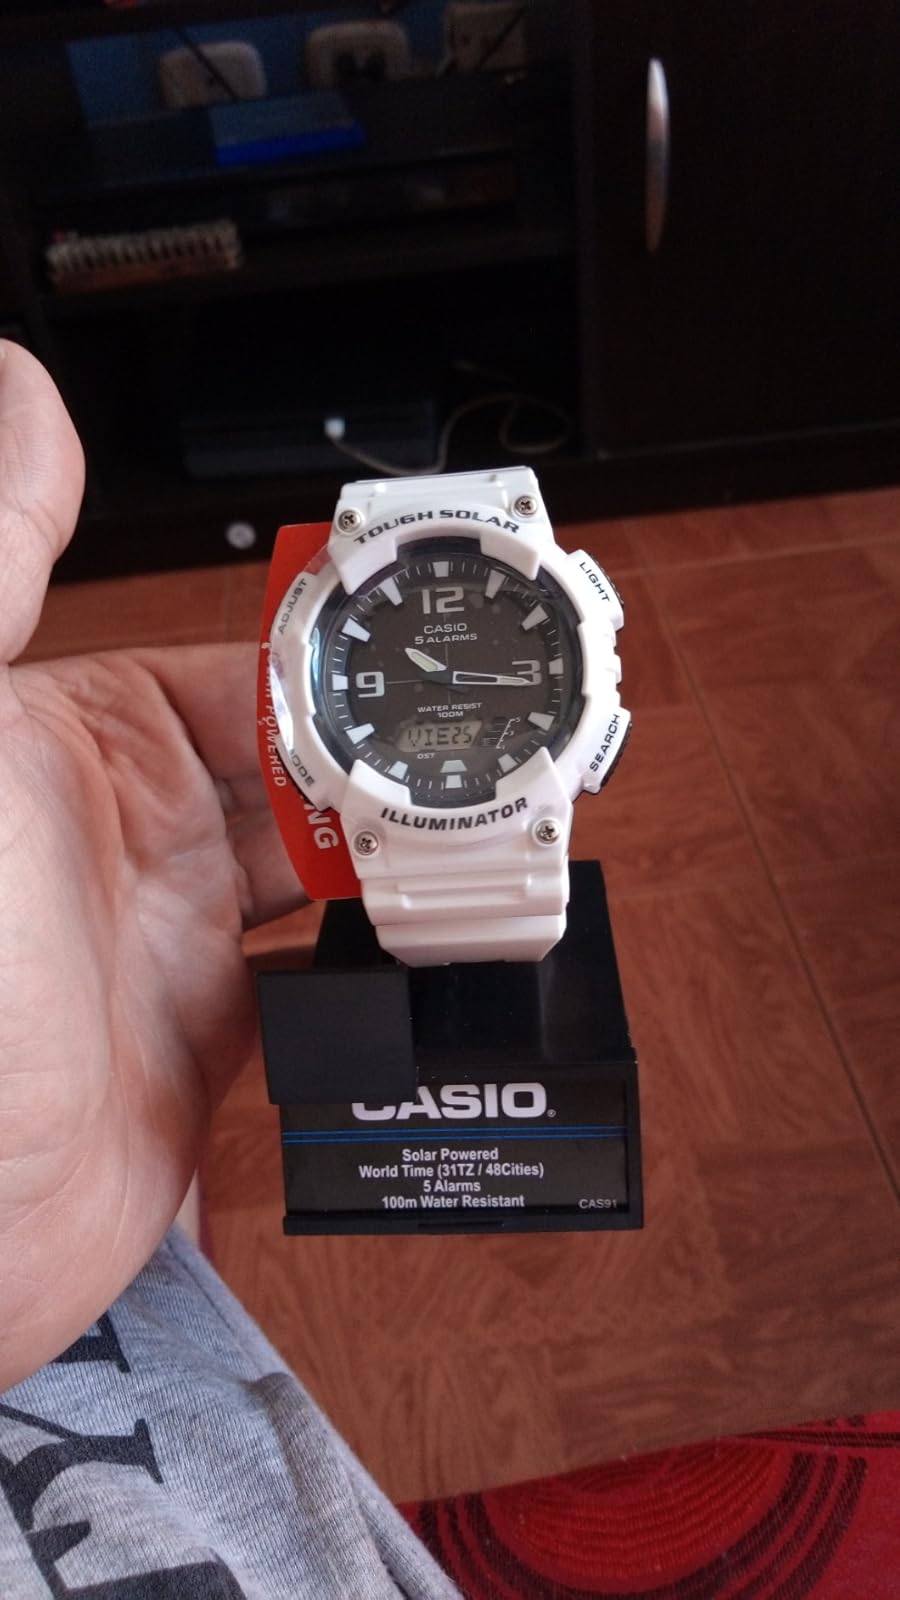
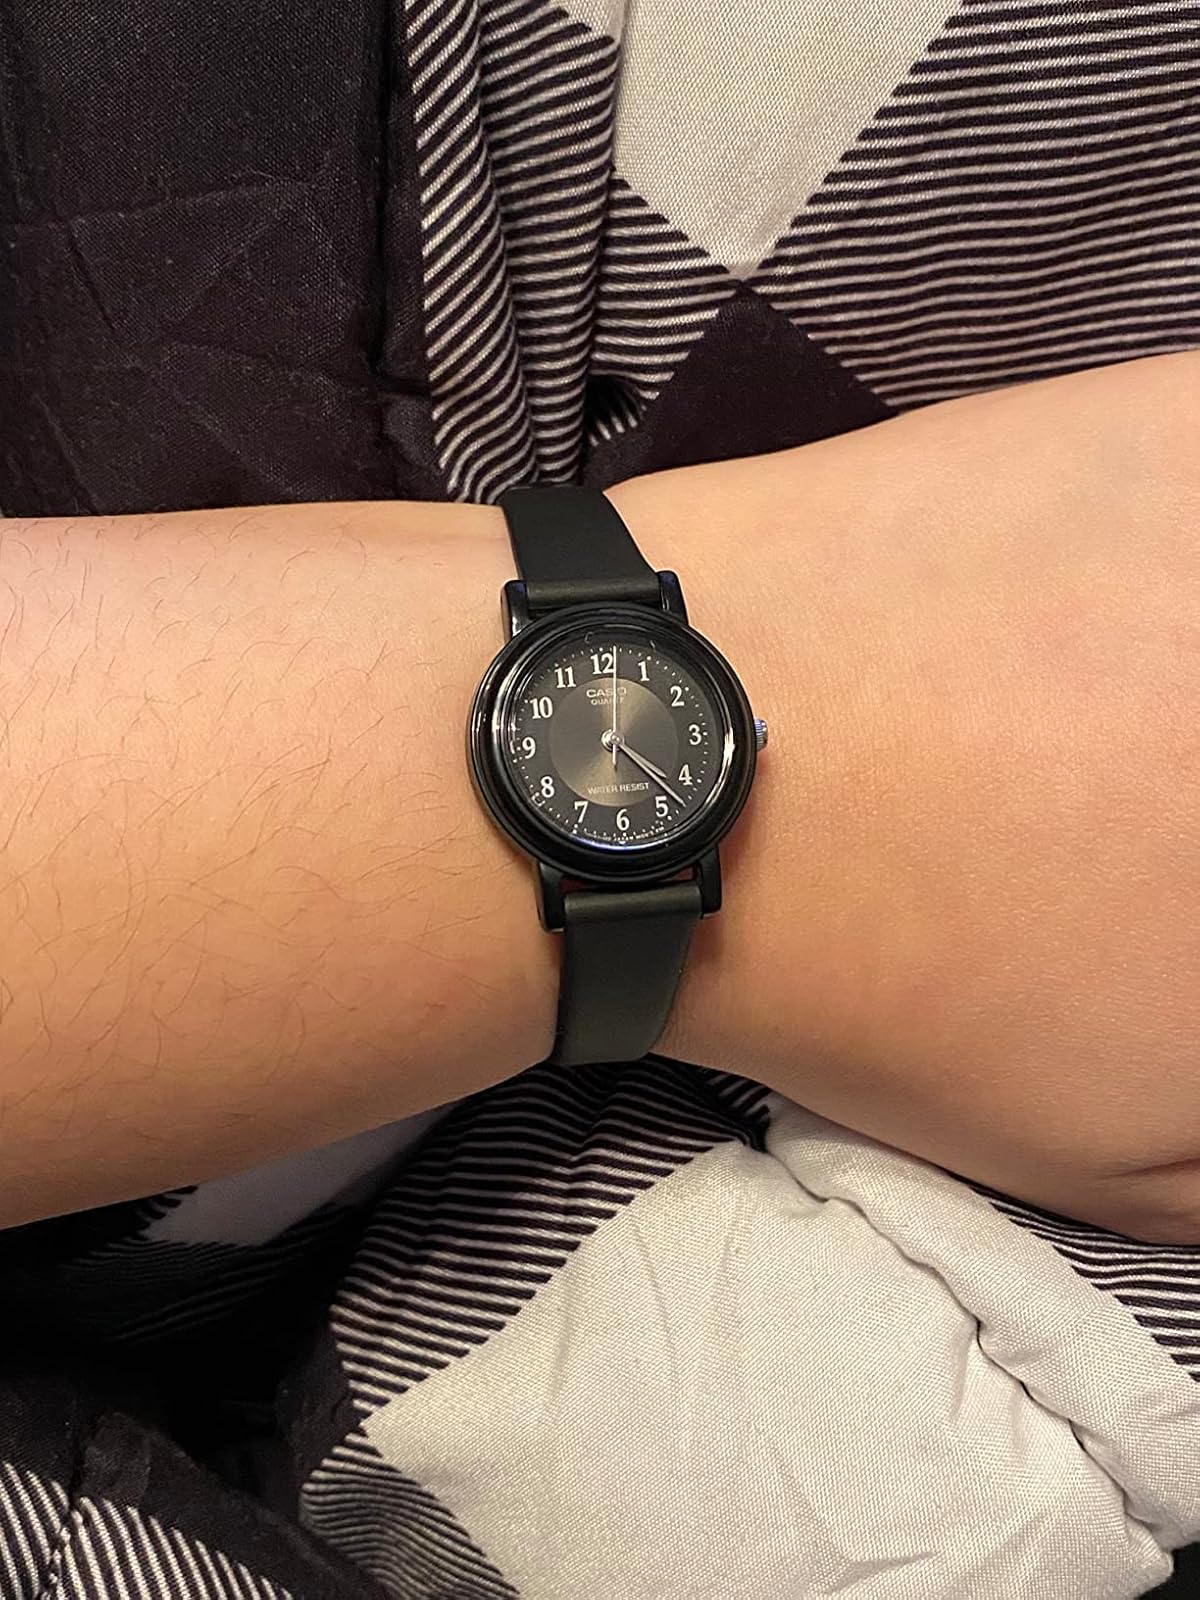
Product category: accessories_watch
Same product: no